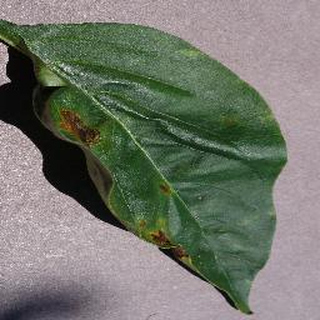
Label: bell_pepper_bacterial_spot